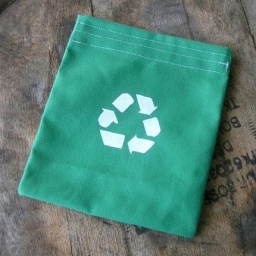
recycle in duck canvas grass